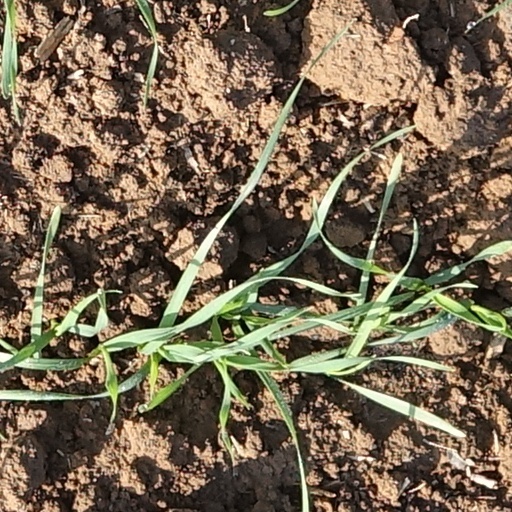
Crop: wheat